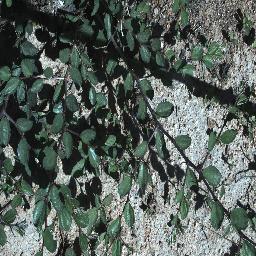
Label: chinee_apple